Music of Baltimore

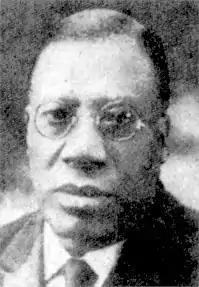
Charles Albert Tindley

Charles Albert Tindley, born in 1851 in Berlin, Maryland, would become the first major composer of gospel music, a style that drew on African American spirituals, Christian hymns and other folk music traditions. Tindley's earliest musical experience likely included "tarrying" services, a musical tradition of the Eastern Shore of Maryland, wherein Christian worshipers prayed and sang throughout the night. He became an itinerant preacher as an adult, working at churches throughout Maryland, Delaware and New Jersey, then settled down as a pastor in Philadelphia, eventually opening a large church called Tindley Temple United Methodist Church.